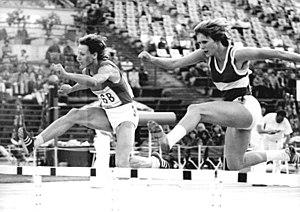
Karin Rossley est une athlète allemande concourant sous les couleurs de la République démocratique allemande, spécialiste du 400 mètres haies.
Anita Weiß est une athlète allemande, spécialiste des courses de demi-fond.